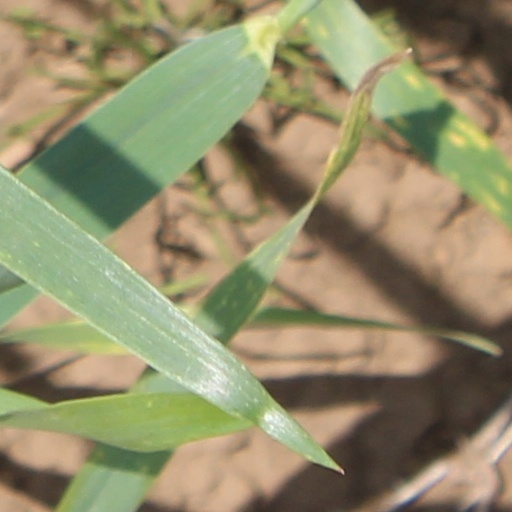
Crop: wheat